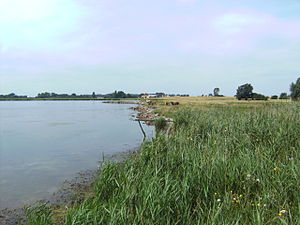
Herritslev Mose
Mosen i baggrunden
Herritslev Mose er en rørsump på ca. 700m * 700m beliggende ud til Herritslev Nor, ca. 4 km øst for Nysted på Lolland. Den regionale cykelrute 38 fører forbi området ad Egholmvej.